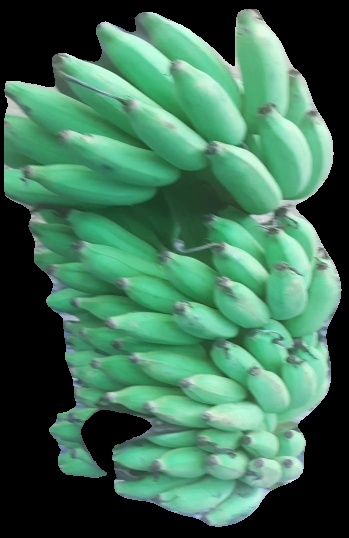
Variety: elakki-bale
Grade: grade2